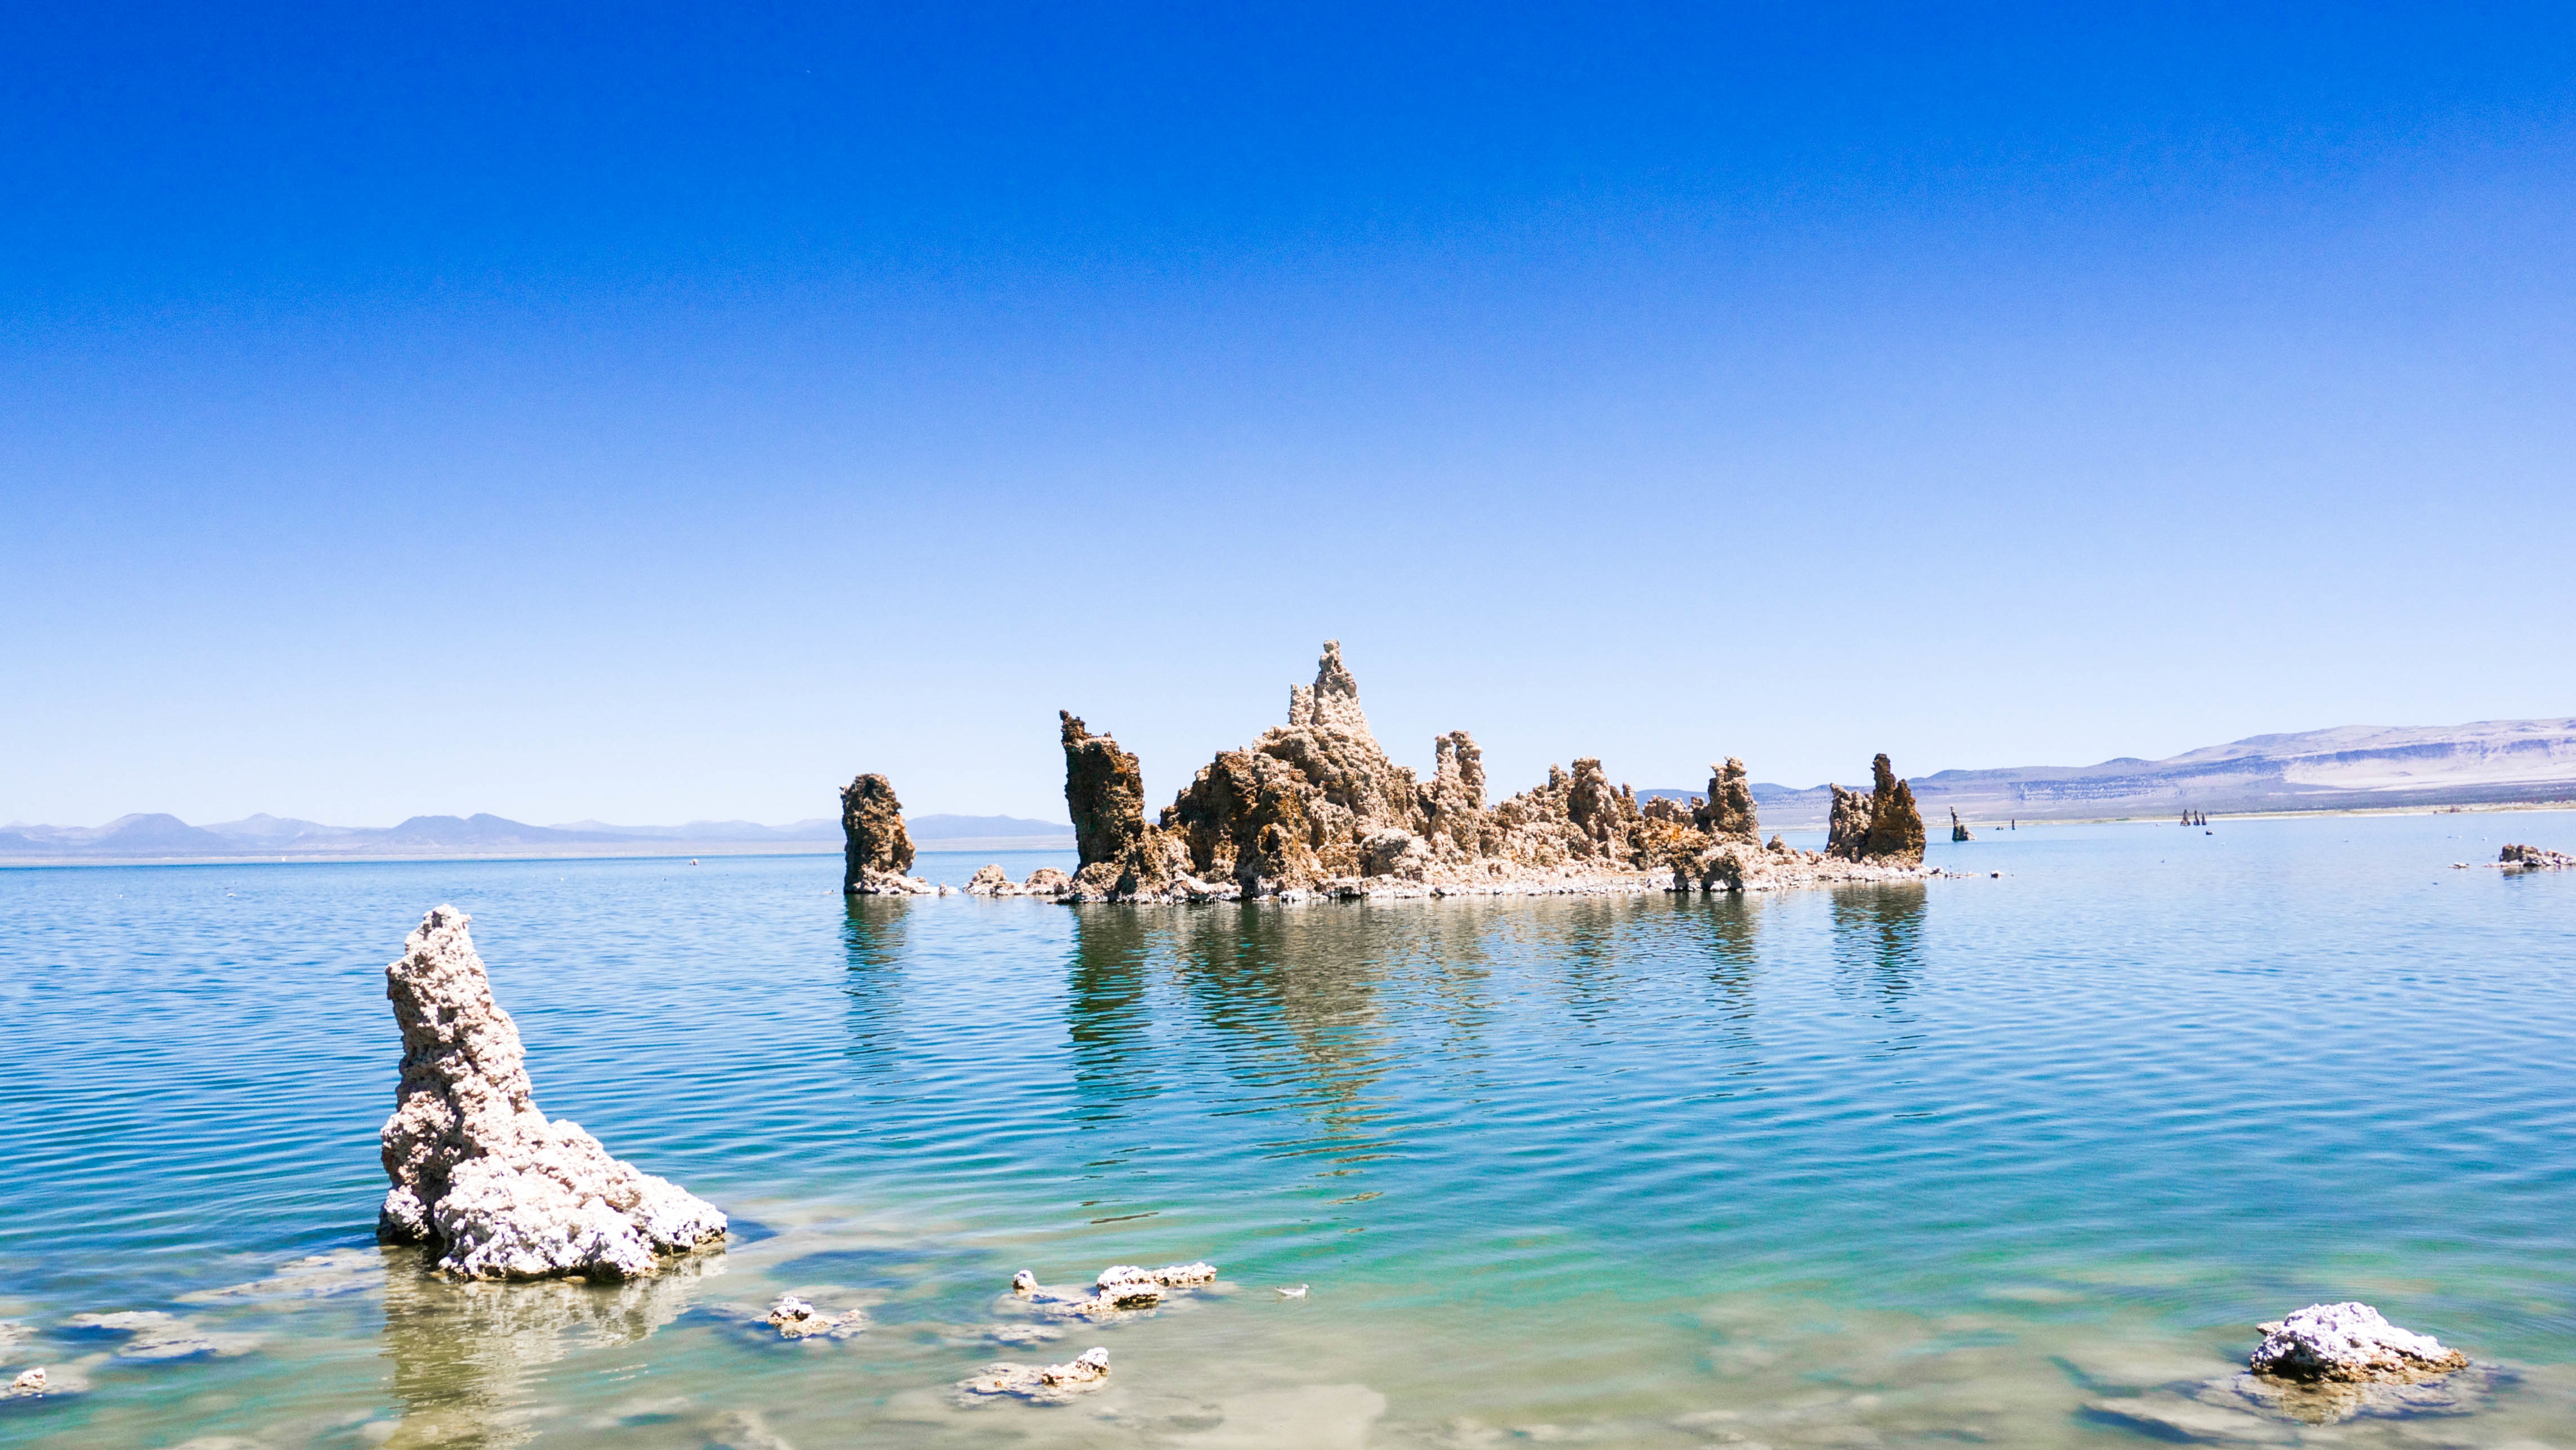
beach, sea, coast, ocean, shore, lake, vacation, lagoon, bay, island, tourism, cape